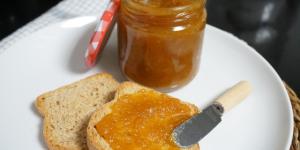
mermelada de nisperos